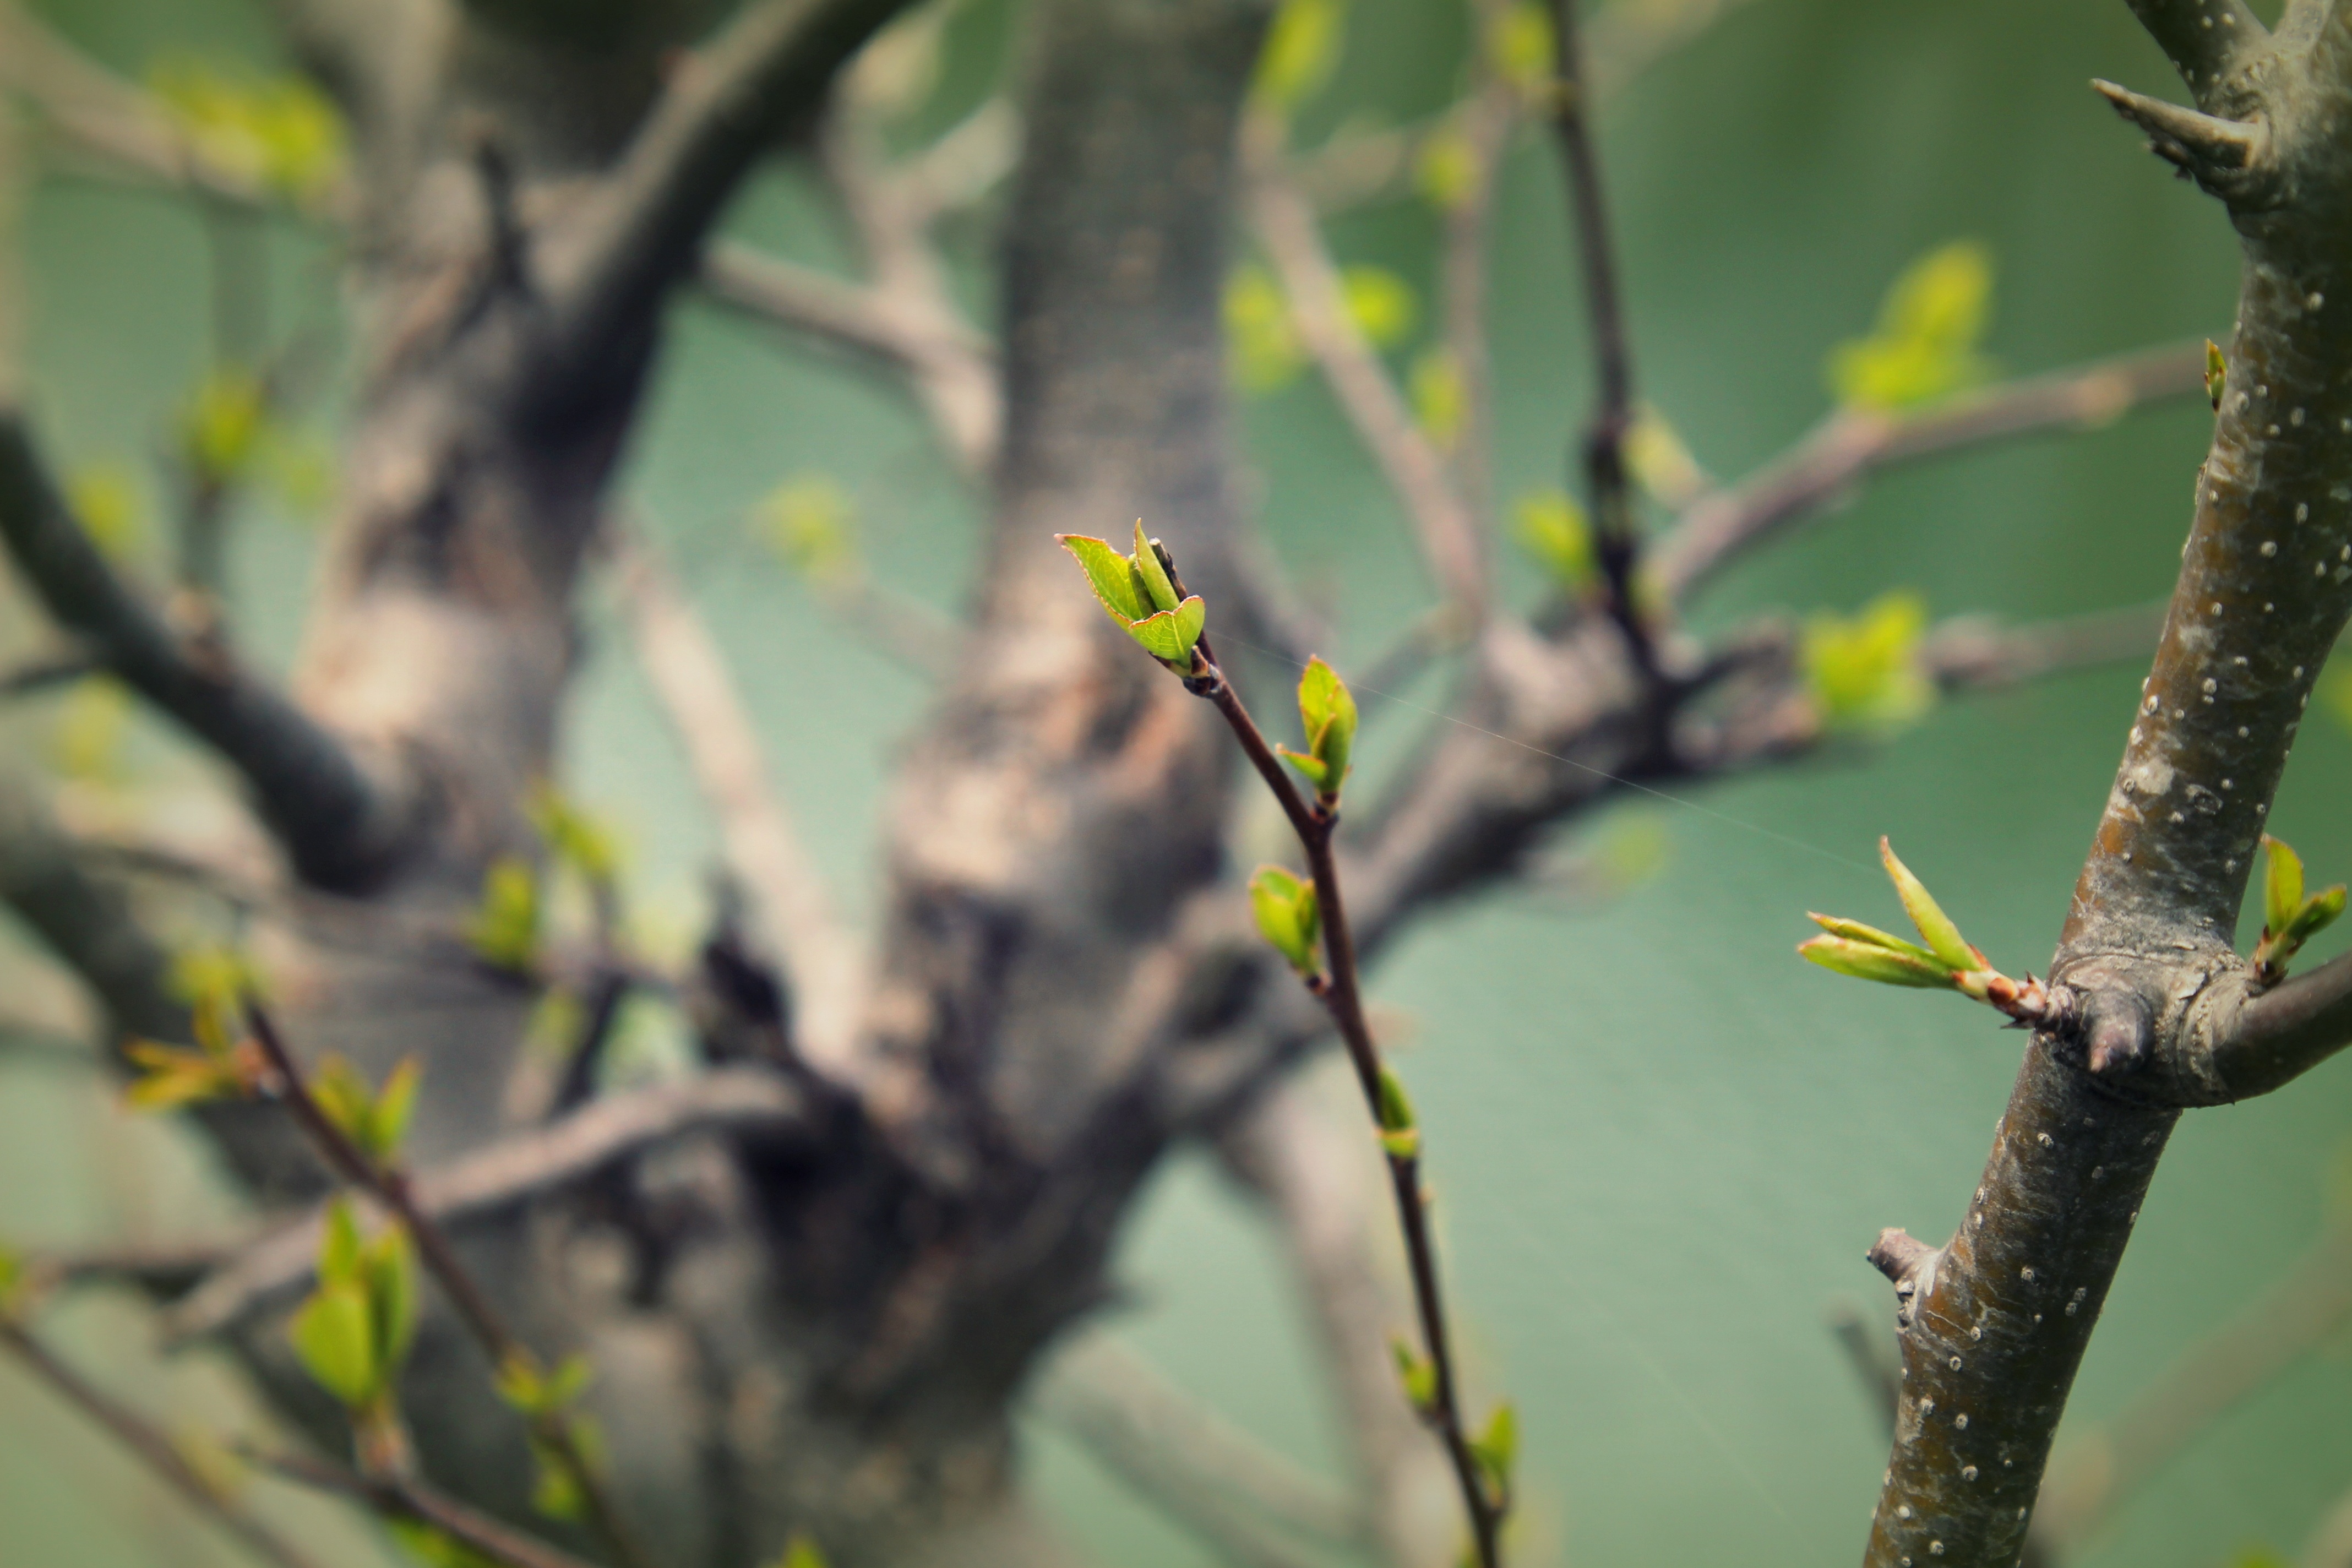
tree, nature, forest, branch, bird, plant, leaf, flower, wildlife, foliage, rural, green, jungle, insect, botany, flora, season, fauna, twig, leaves, september, bright, leafs, grove, macro photography, thorns spines and prickles, perching bird